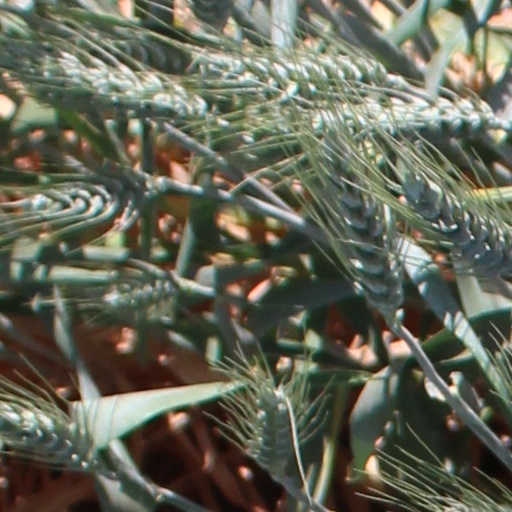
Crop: wheat